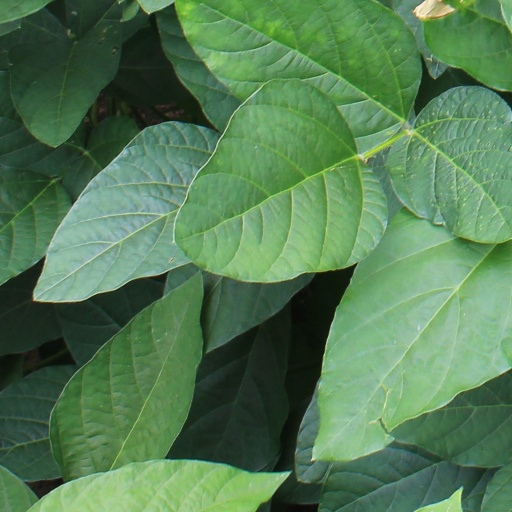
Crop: soybean